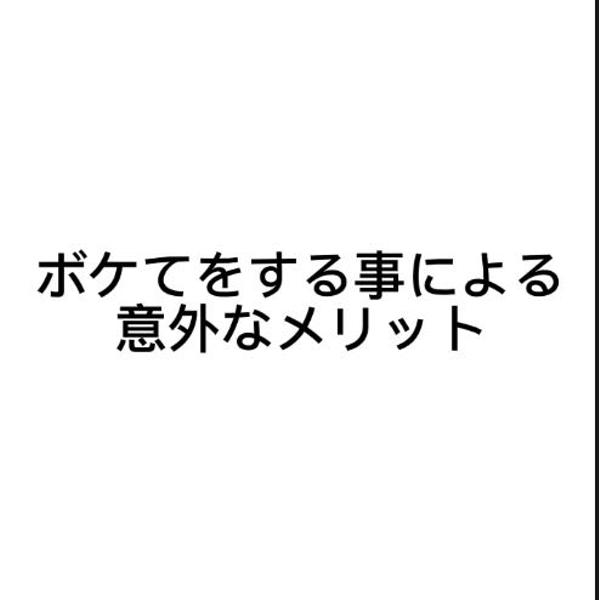
回答: 時間を有効的に使った気になれる